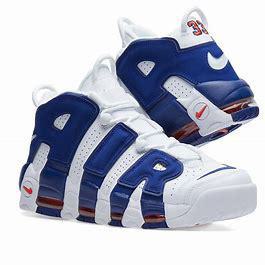
Brand: Nike
Model: Air More Uptempo 96